Josse, Landes

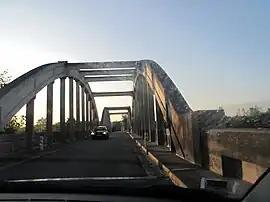
The "Pont de la Marqueze"

Josse is a commune in the Landes department in Nouvelle-Aquitaine in southwestern France.